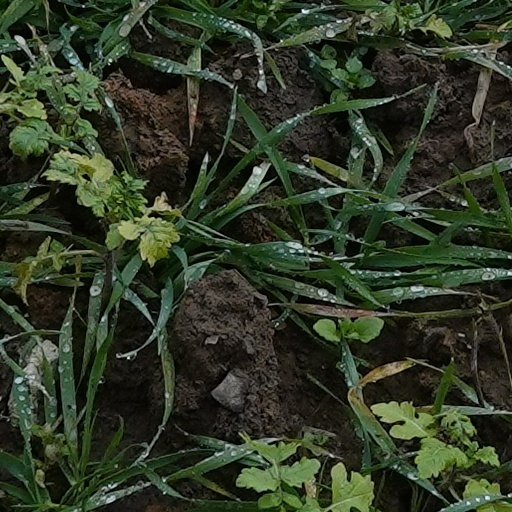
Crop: wheat